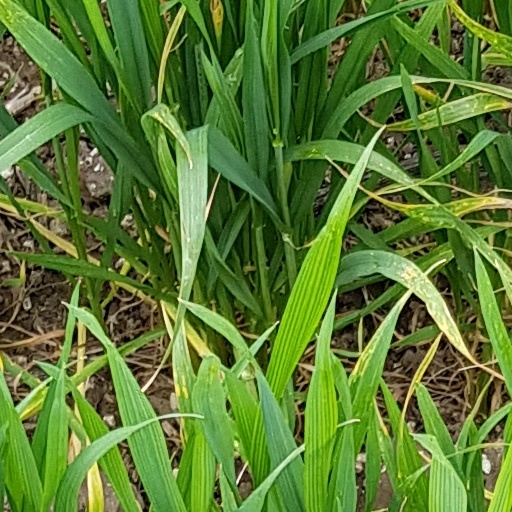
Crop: wheat